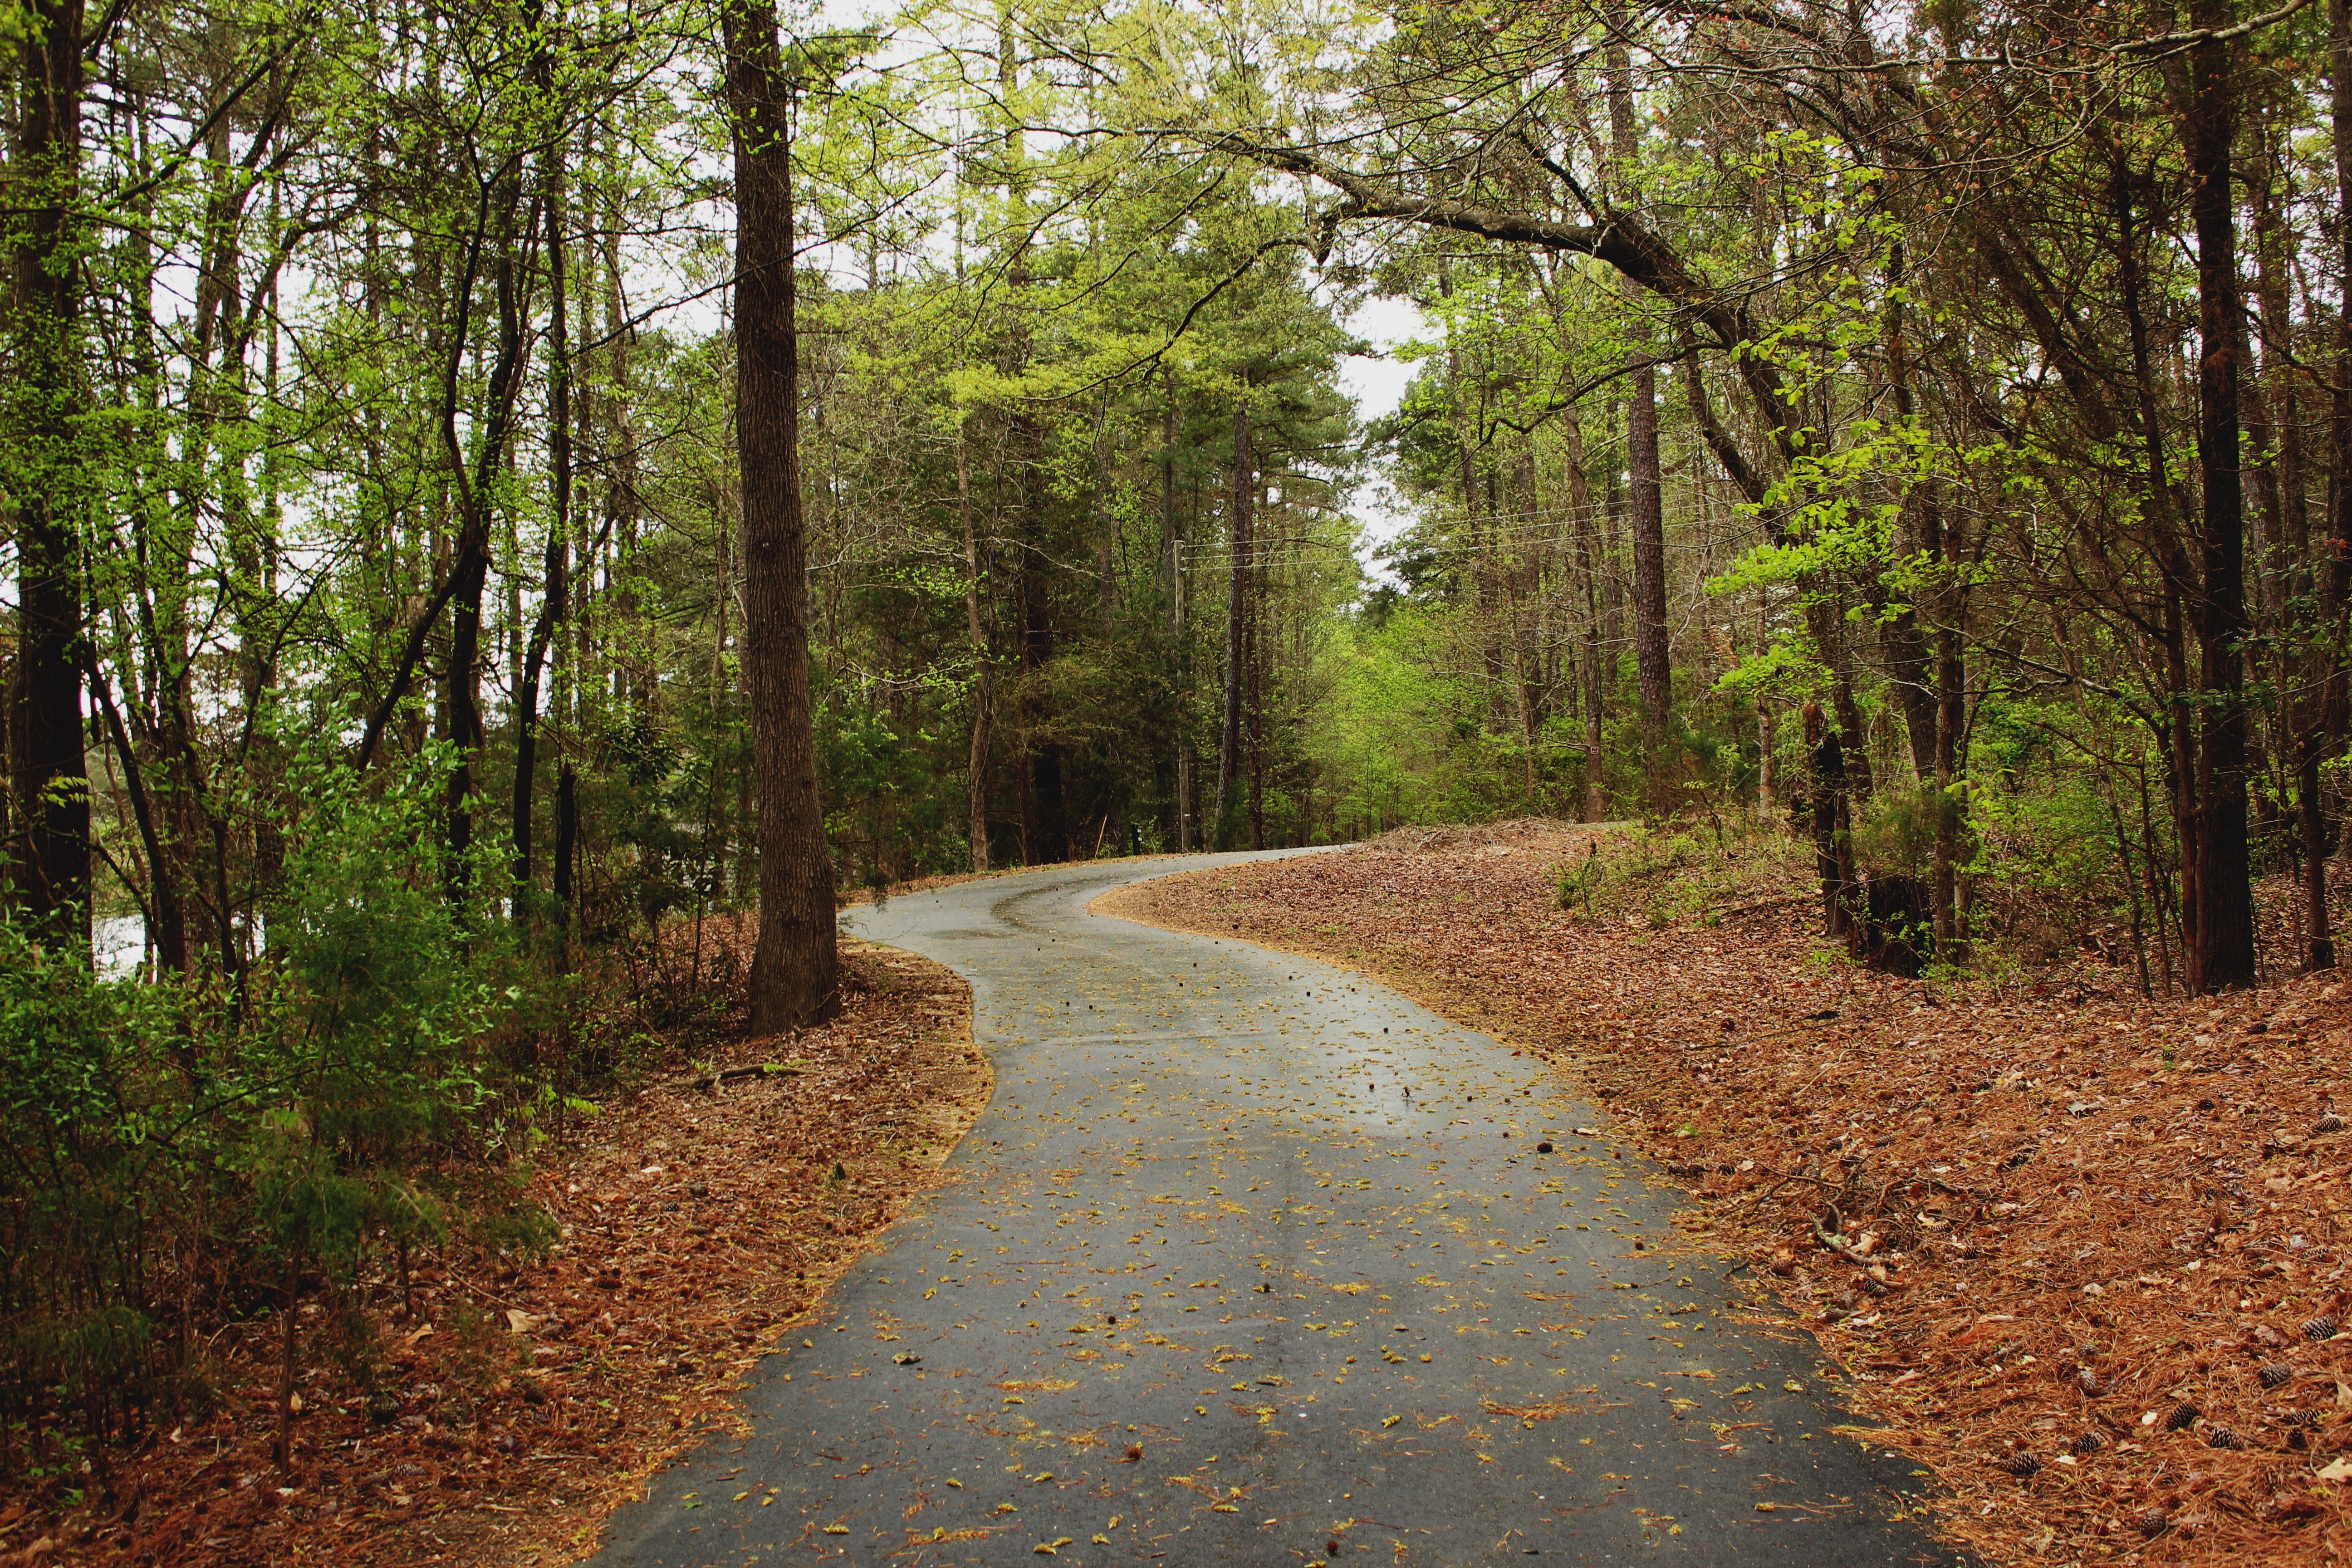
tree, nature, forest, wilderness, road, trail, sunlight, leaf, autumn, soil, season, woodland, habitat, ecosystem, rural area, natural environment, woody plant, nonbuilding structure